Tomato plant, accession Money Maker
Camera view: tilt-top (135 deg); turntable rotation: 0 degrees
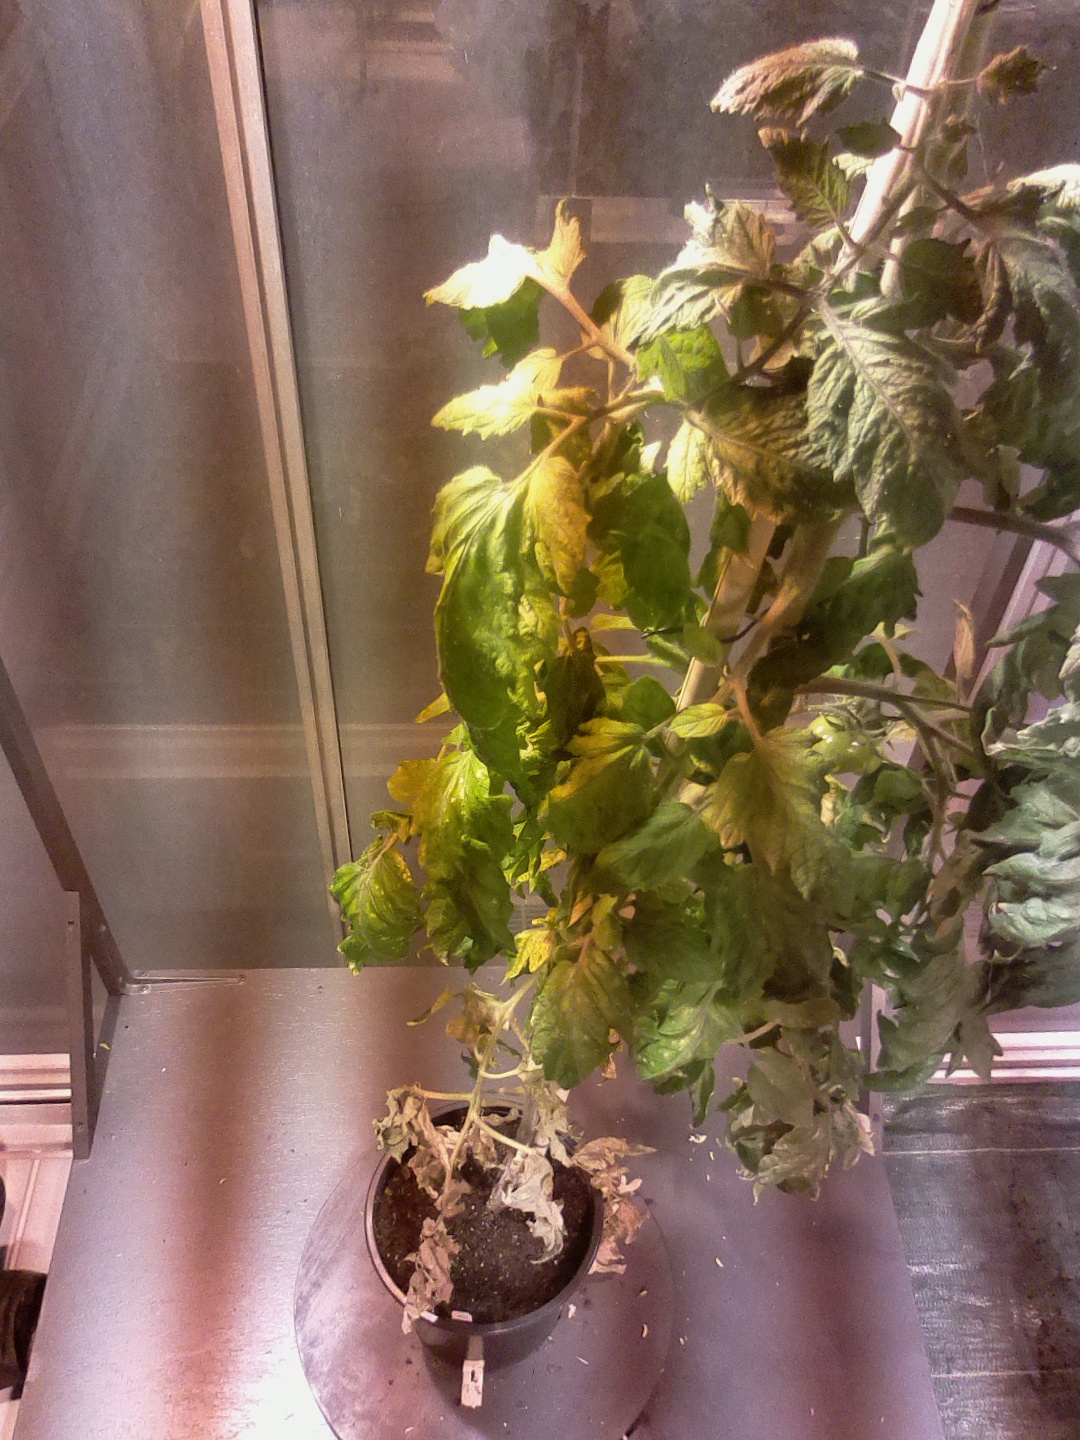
BBCH growth stage 72: 20%-30% of final fruit size